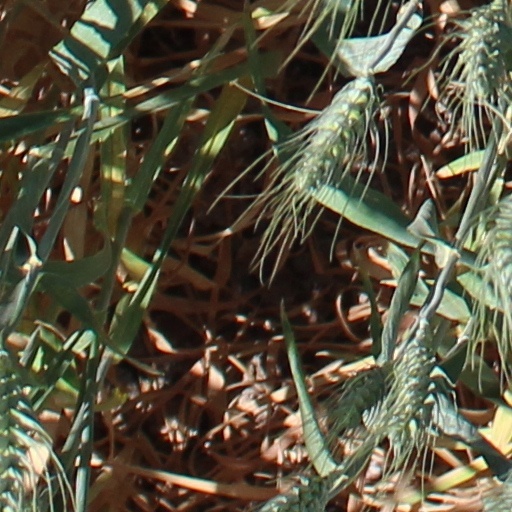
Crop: wheat